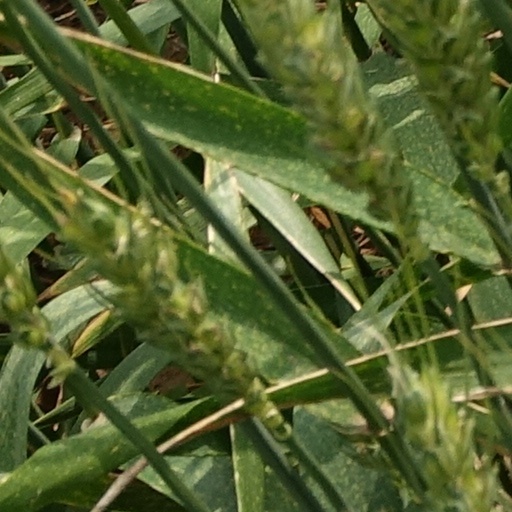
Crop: wheat